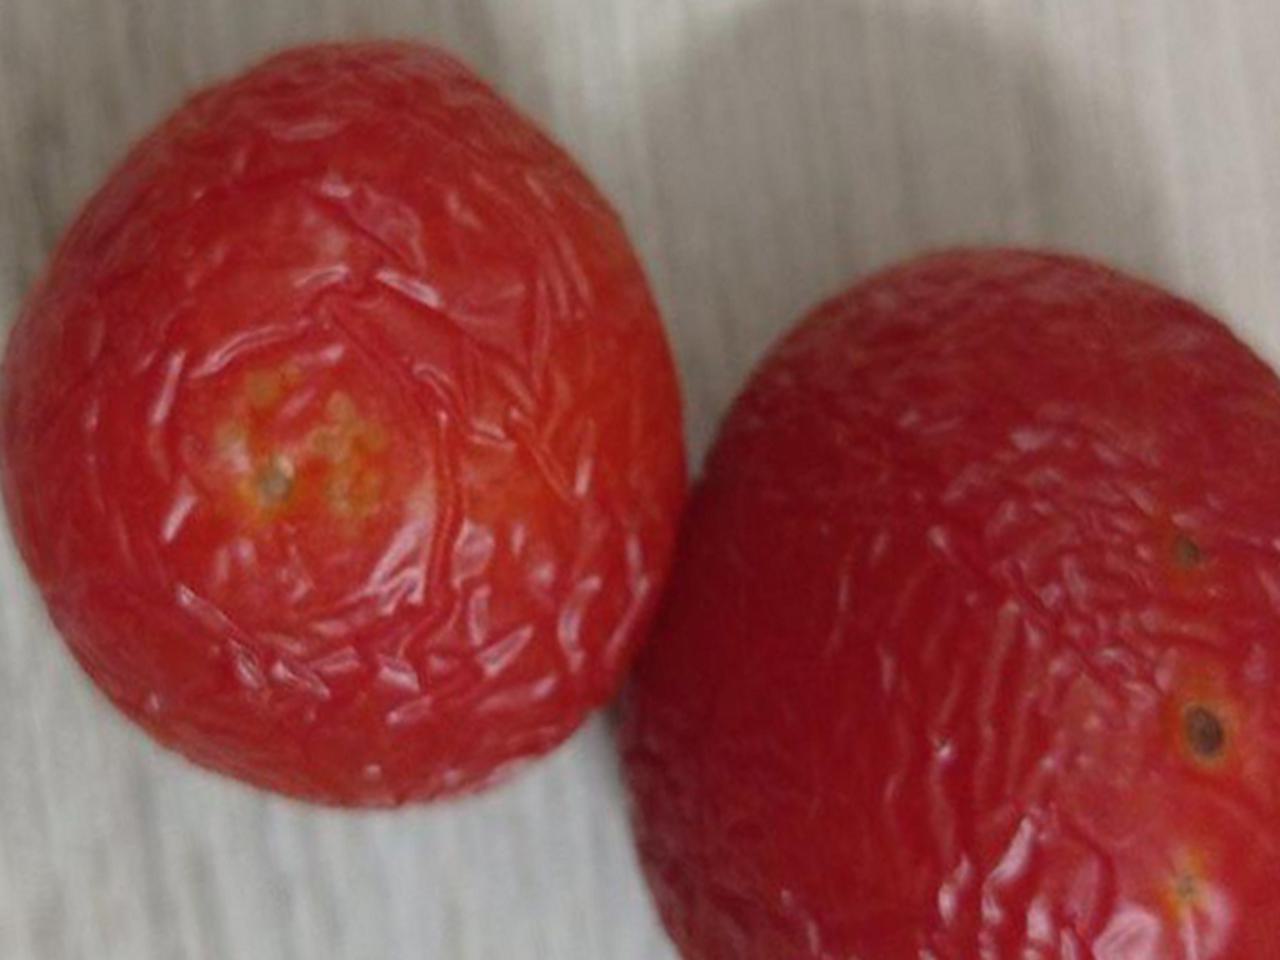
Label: Rotten